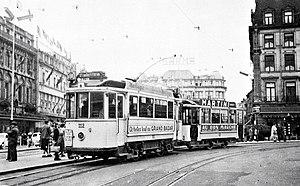
Motrice n°112 et remorque sur la ligne 10 au terminus de la place Saint-Lambert à Liège.
L'ancien tramway de Liège peut faire référence :
Le FN TB VI ou T54 est un modèle de trolleybus fabriqué par la Fabrique Nationale d'Herstal et les Ateliers de constructions électriques de Charleroi en 1954 pour le réseau de trolleybus liégeois de la société des Tramways unifiés de Liège et extensions.